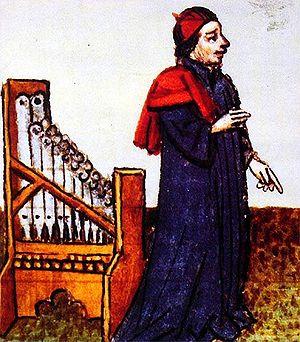
La cathédrale Notre-Dame de Cambrai était une cathédrale de style gothique située à Cambrai. Construite aux XIIᵉ et XIIIᵉ siècles, elle fut détruite pendant la Révolution française et a aujourd’hui entièrement disparu, tout comme sa voisine l'ancienne cathédrale Notre-Dame-en-Cité d'Arras. Siège d’un immense évêché, cette cathédrale était connue comme la « merveille des Pays-Bas », en raison principalement de sa haute flèche ajourée.
L'histoire de la musique classique occidentale est circonscrite à la sphère définie par l'appellation de musique classique couramment admise et qui englobe la musique savante, sacrée comme profane, de ses origines à nos jours.